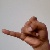
The image shows a hand gesture representing the letter 'J' in Indian Sign Language.